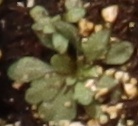
Label: Horseweed